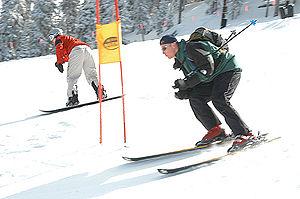
L'expression sports d'hiver est apparue à la fin du XIXᵉ siècle pouvant alors désigner les sports pratiqués l'hiver ou « ceux pratiqués exclusivement l'hiver en raison des conditions météorologiques, glace, neige, indispensables à son fonctionnement ». C'est la deuxième définition qui est aujourd'hui retenue avec pour origine le « modèle sportif s'appliquant aux activités physiques pratiqués dans les pays de neige et de glace, invention des gens du Nord c'est-à-dire l'Europe et l'Amérique du Nord avec un rôle prépondérant des Anglais dans la définition des sports ».
les nouvelles frontières du tourisme